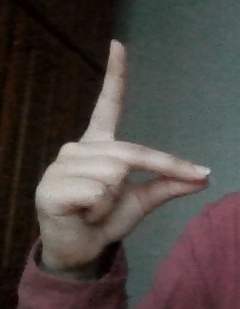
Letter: ta